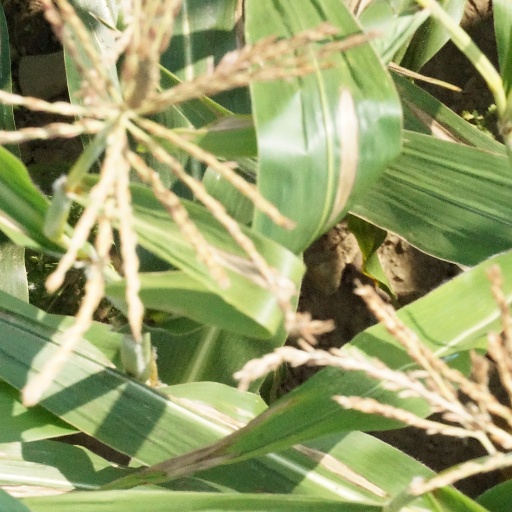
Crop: maize; corn